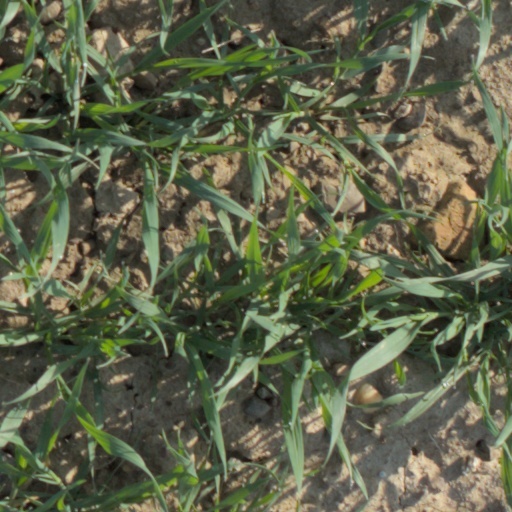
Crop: wheat